Panthera leo leo

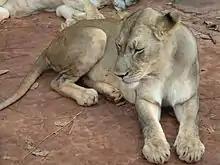
Captive lions in Mefou National Park

Male Asiatic lions are solitary or associate with up to three males forming a loose pride. Pairs of males rest, hunt and feed together, and display marking behaviour at the same sites. Females associate with up to 12 females forming a stronger pride together with their cubs. They share large carcasses among each other, but seldom with males. Female and male lions usually associate only for a few days when mating, but rarely travel and feed together.